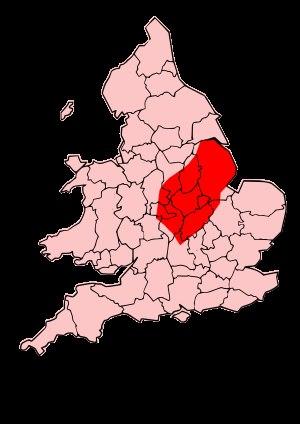
Les Corieltauvi étaient un important peuple breton de la protohistoire, vivant en Bretagne insulaire avant la conquête romaine. Ils constituèrent, par la suite un civitas de Bretagne romaine.